Philothei of Athens

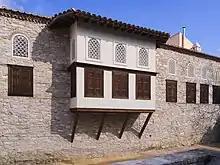
The bay window at the south facade of Benizelos mansion.

The mansion of Philothei's family locates in Plaka and is probably the oldest house in Athens.